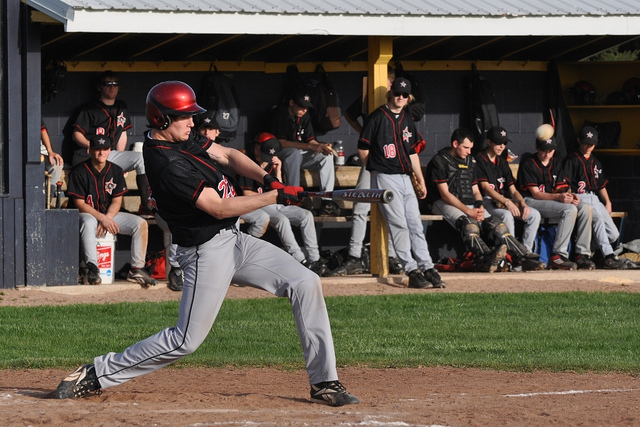
hình ảnh một cầu thủ bóng chày đang thi đấu trên sân trước nhiều người quan sát